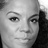
Emotion: neutral